Ashleyhay

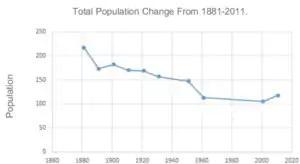

In 1870–72 John Marius described Ashleyhay as:"a township in Wirksworth parish, Derby; 1 mile SE of Wirksworth. Pop., 232. Houses, 49."According to A Topographical Dictionary of England (Lewis,S 1829) Ashelyhay township was included within Wirksworth Parish.